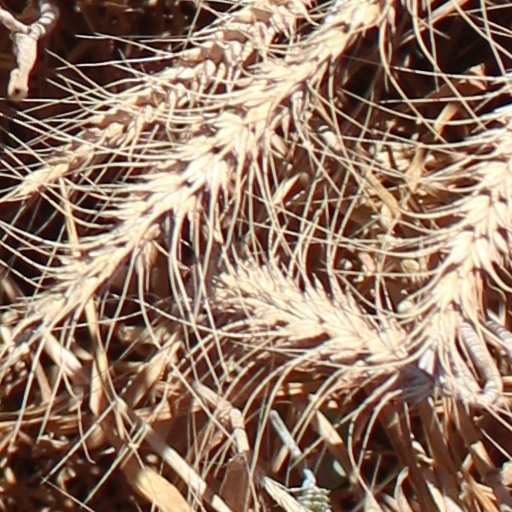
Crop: wheat